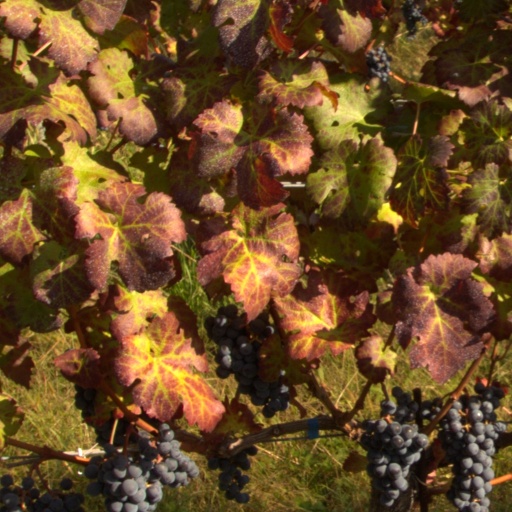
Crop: grape